Lilliehöökbreen

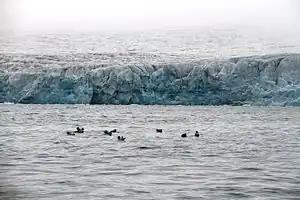
Lilliehöökbreen

Lilliehöökbreen is a glacier complex in Albert I Land and Haakon VII Land at Spitsbergen, Svalbard. It has a length of about 22 kilometers. The glacier debouches into Lilliehöökfjorden, and calved icebergs may fill large parts of the fourteen kilometer long fjord.